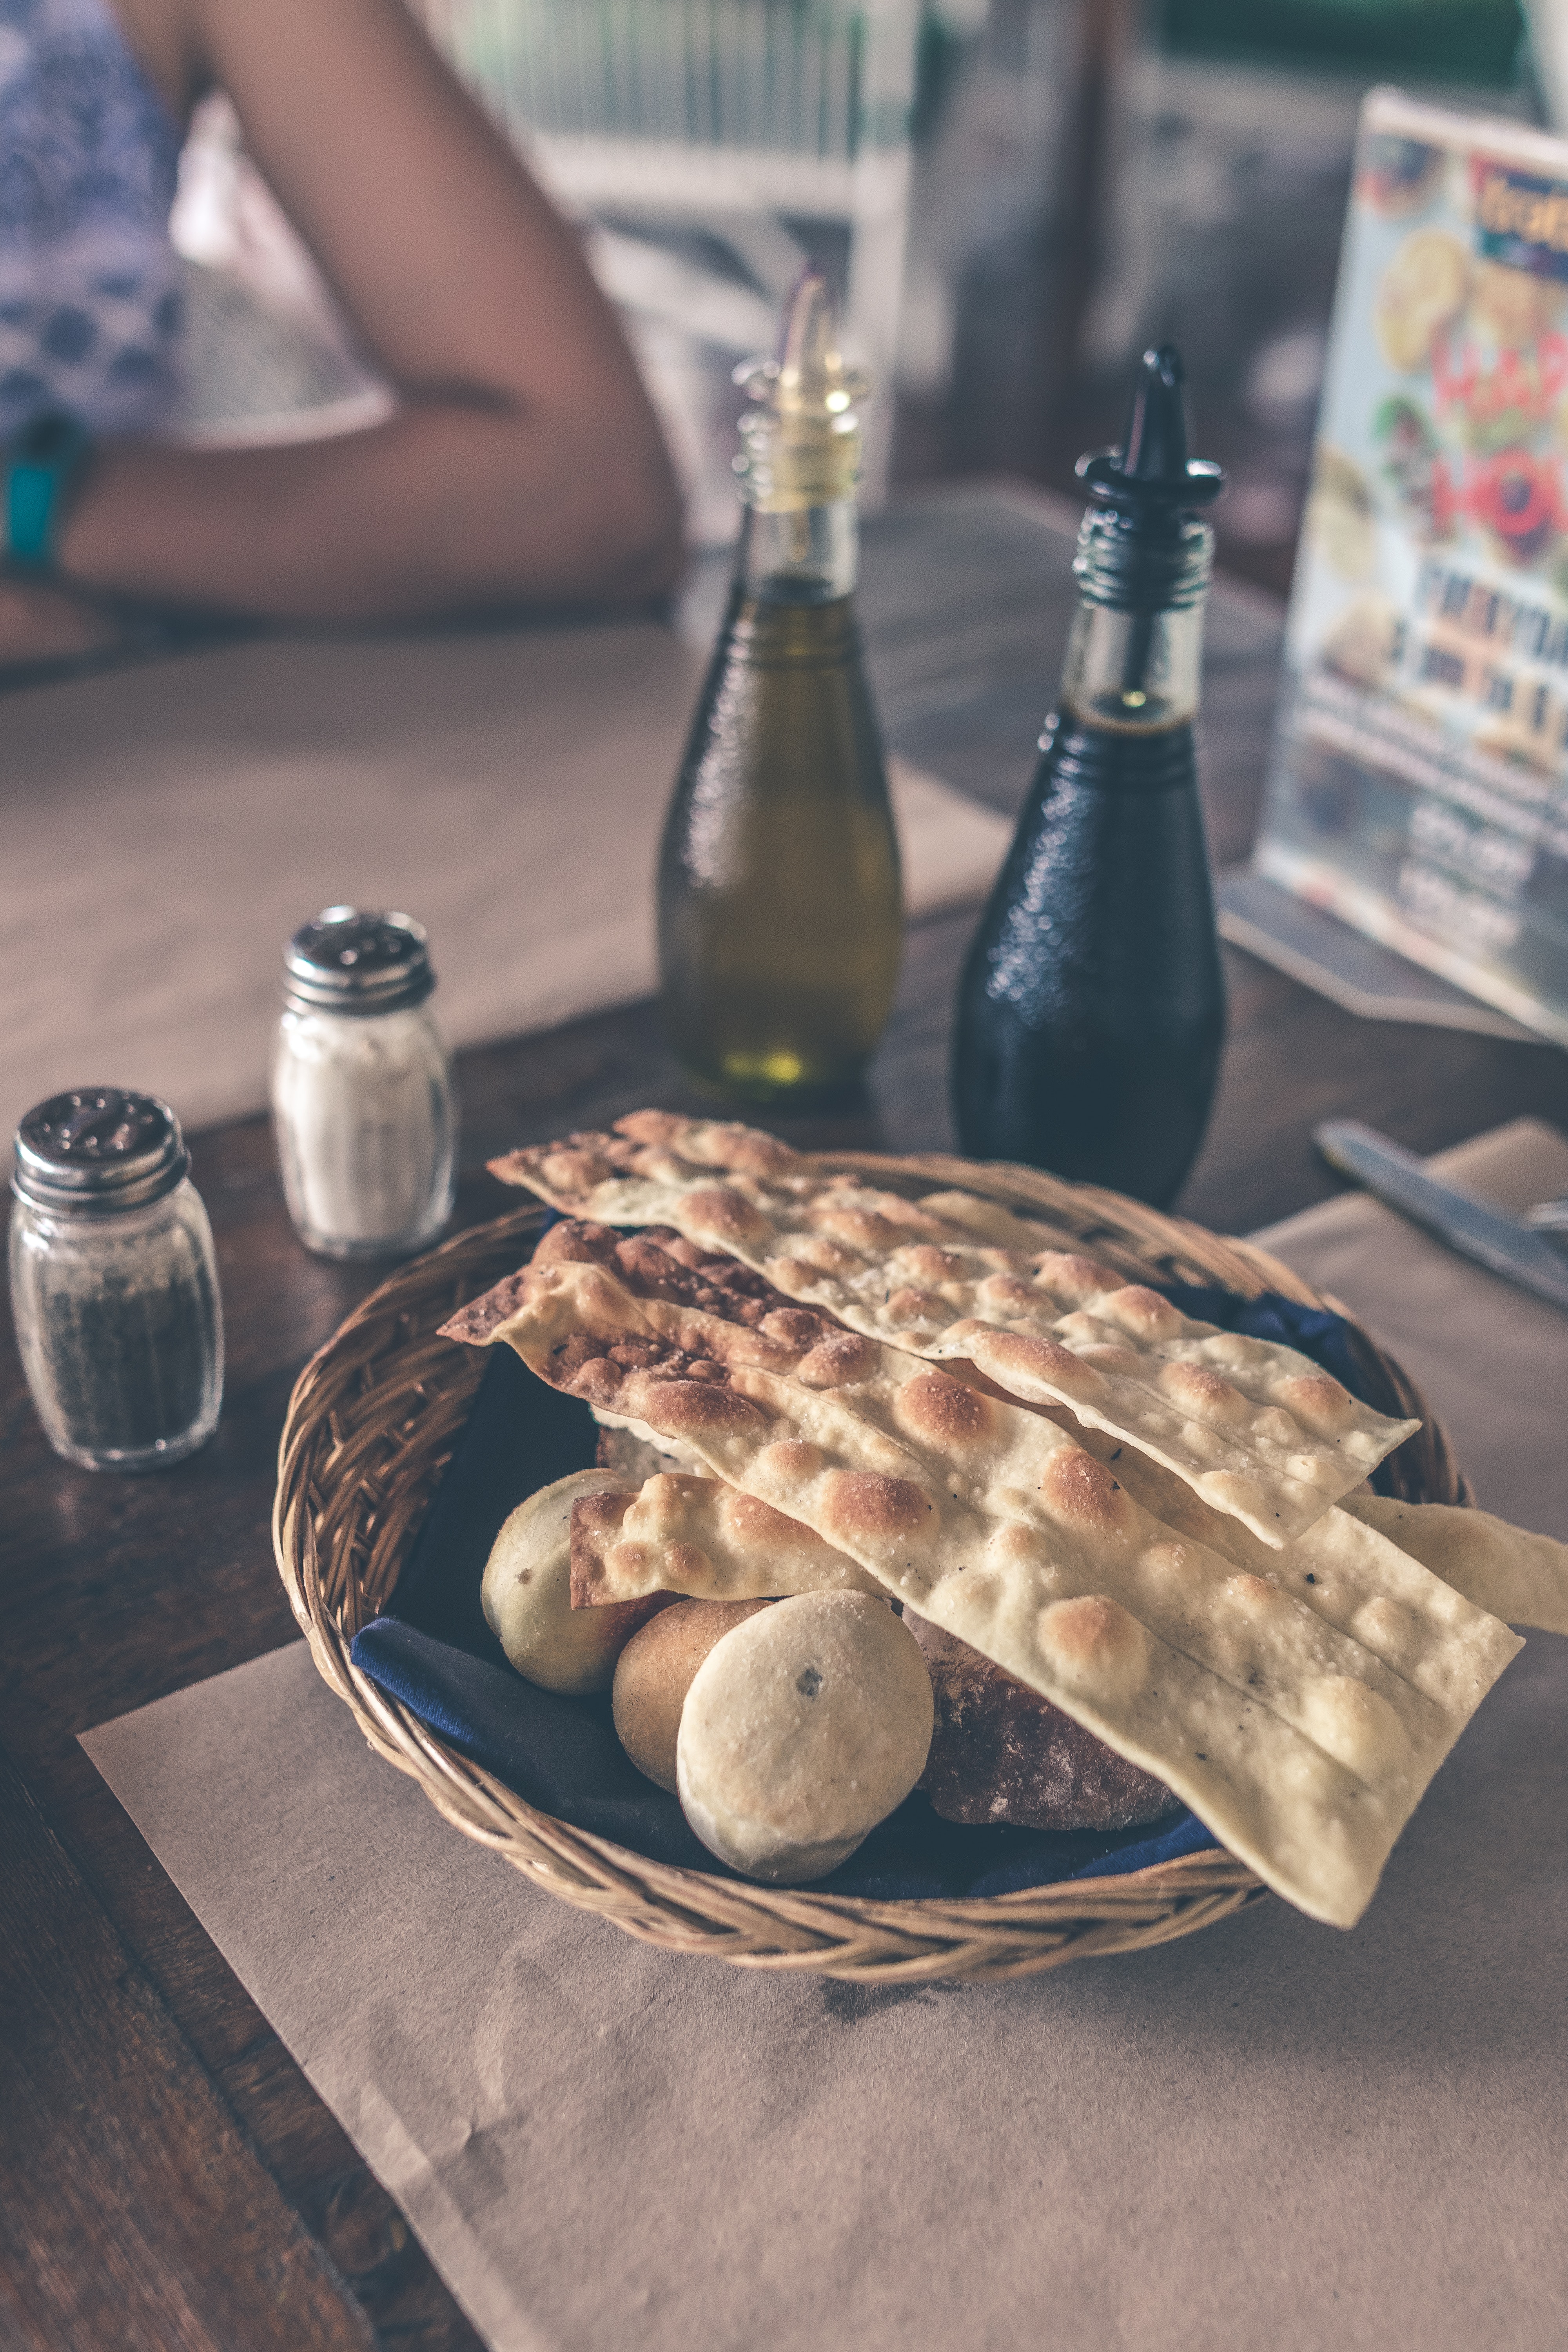
food, dish, cuisine, ingredient, brunch, breakfast, naan, meal, produce